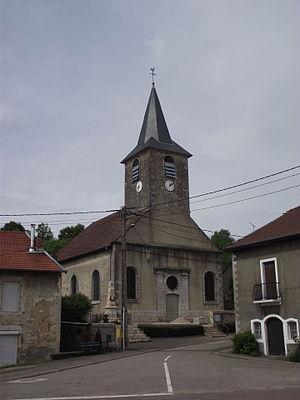
Église saint Léger à Martigny-les-Gerbonvaux